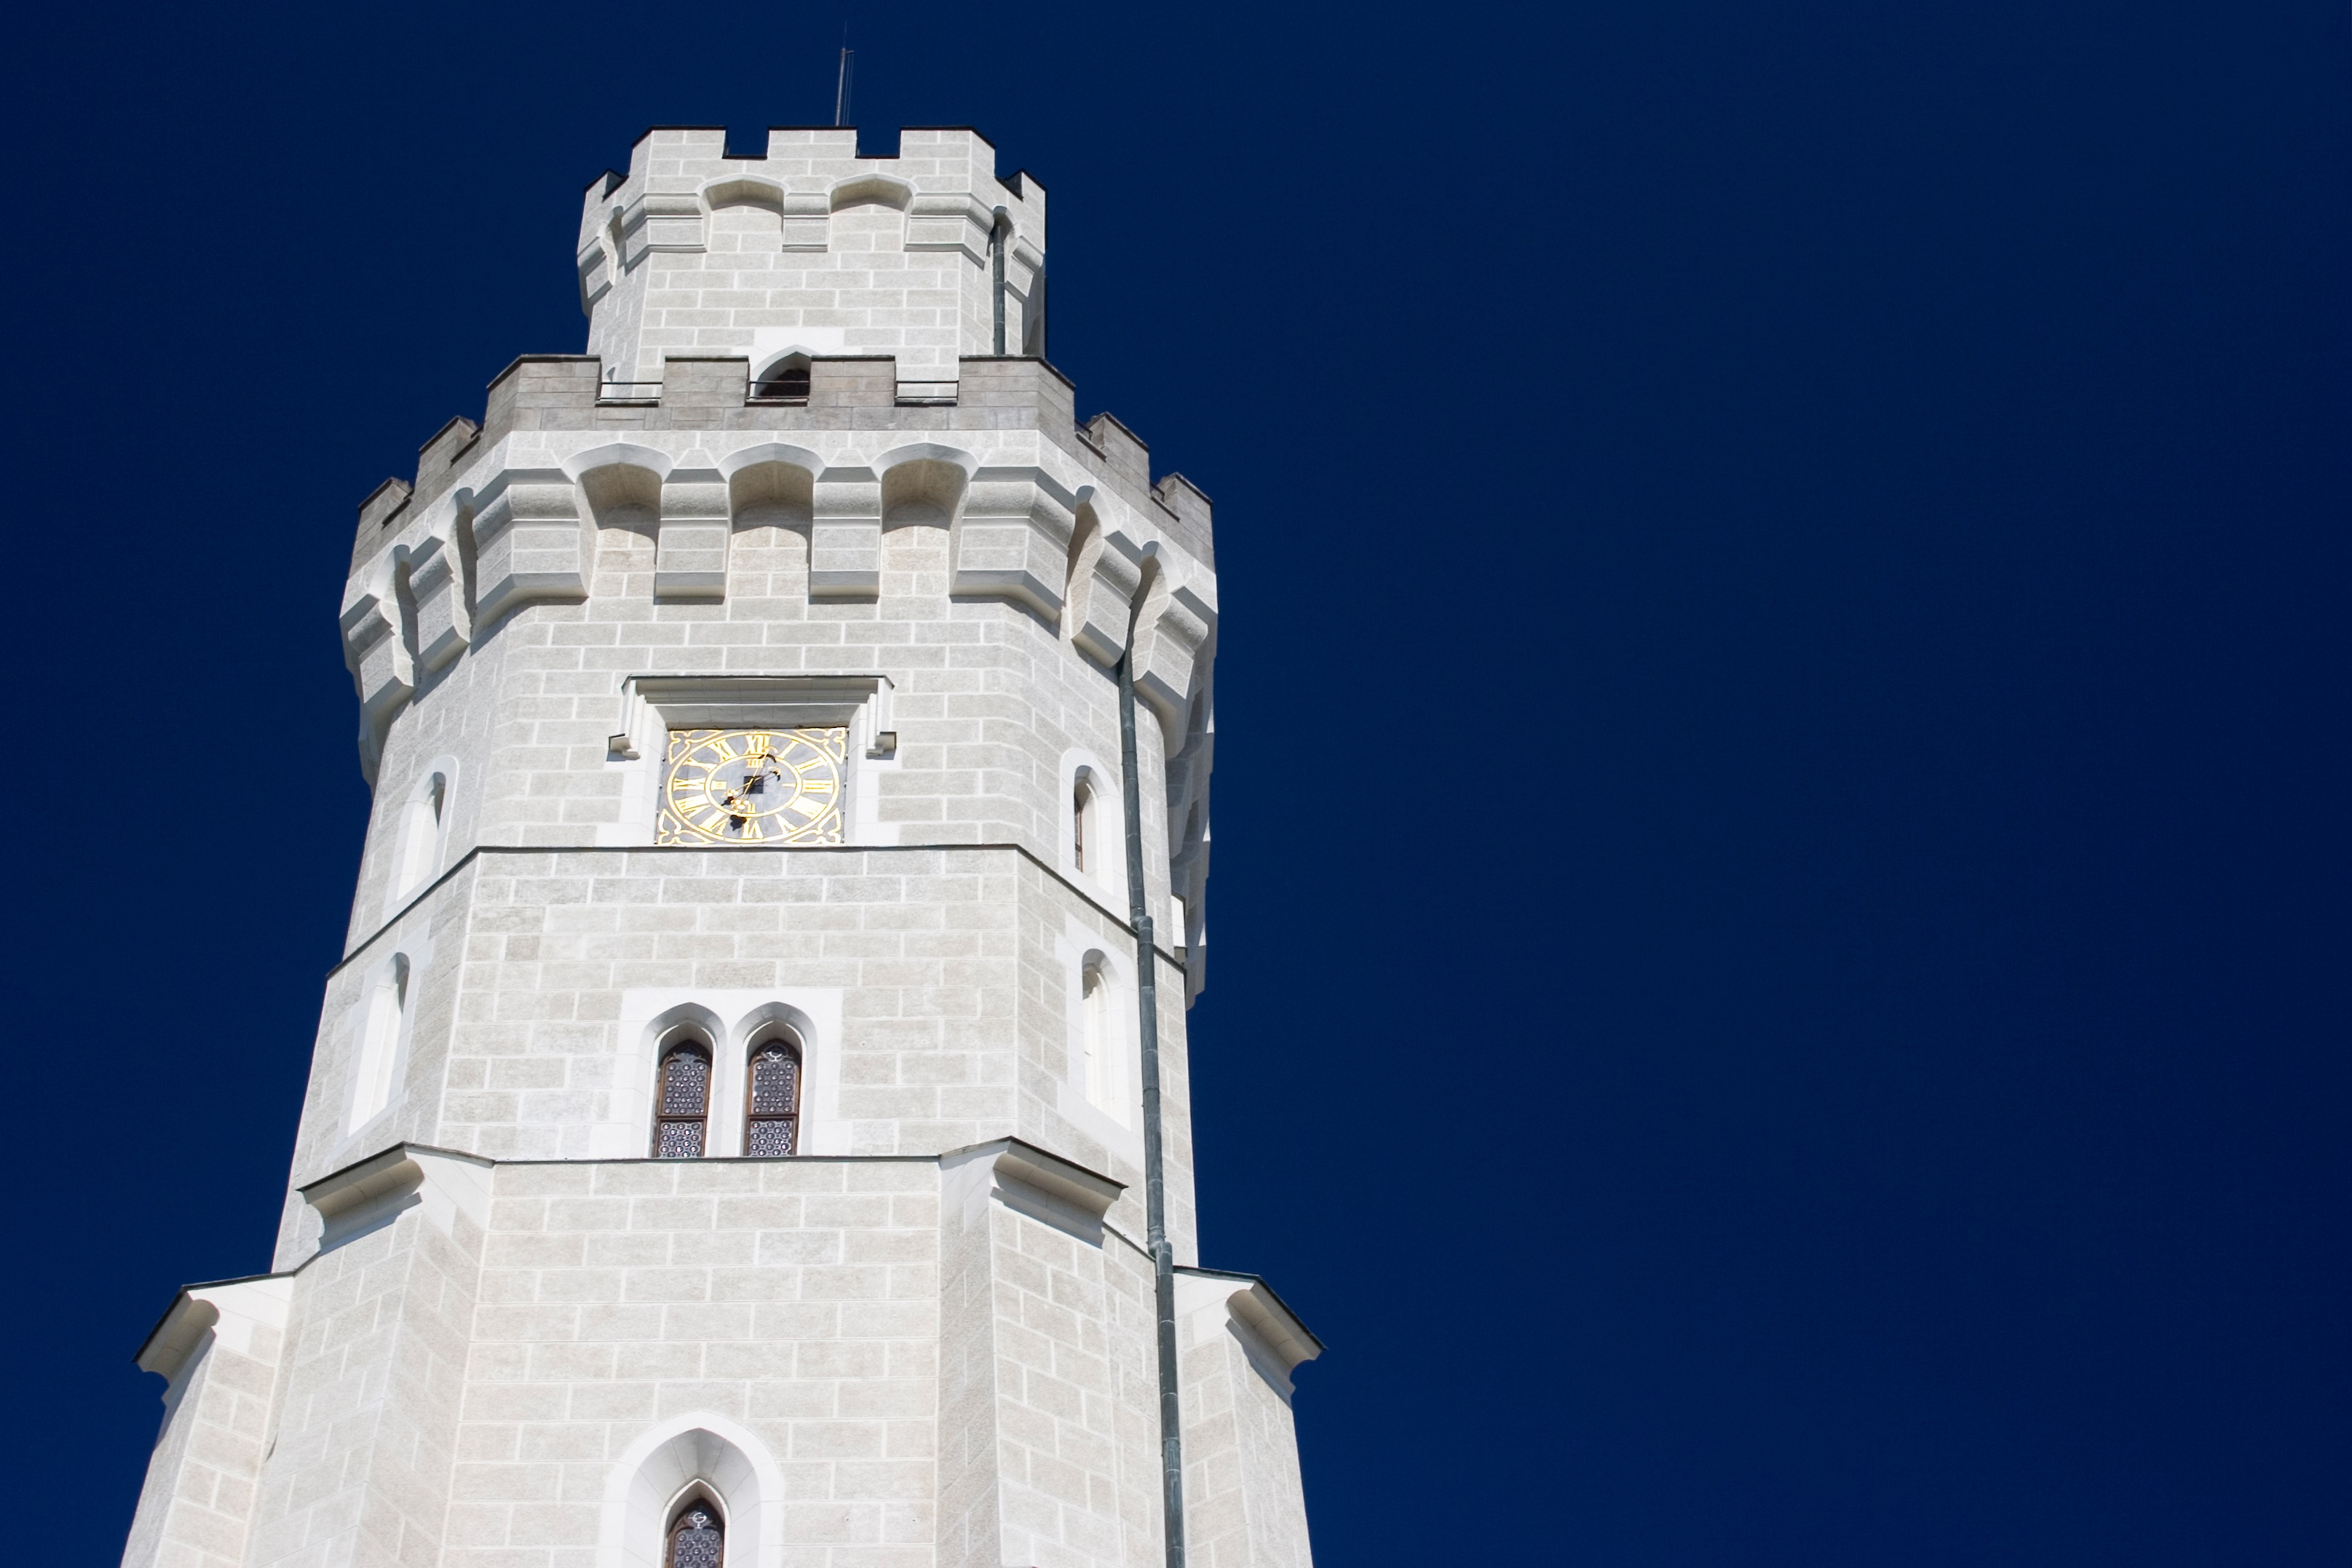
lighthouse, architecture, sky, white, building, europe, tower, romantic, castle, ancient, landmark, blue, bell tower, south, steeple, beautiful, historical, republic, czech, bohemia, romanticism, control tower